North Plains, Oregon

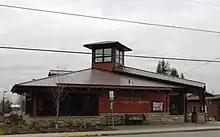
North Plains Library

As of the census of 2010, there were 1,947 people (a 21.3% increase from 2000), 706 households, and 511 families living in the city. The population density was . There were 749 housing units at an average density of . The racial makeup of the city was 89.0% White, 0.4% African American, 1.2% Native American, 1.8% Asian, 0.6% Pacific Islander, 3.1% from other races, and 3.7% from two or more races. Hispanic or Latino of any race were 11.0% of the population.